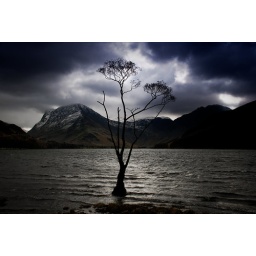
A lone tree standing in water in Lake Buttermere, Cumbria, The English Lake District.